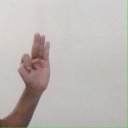
अक्षर: भ